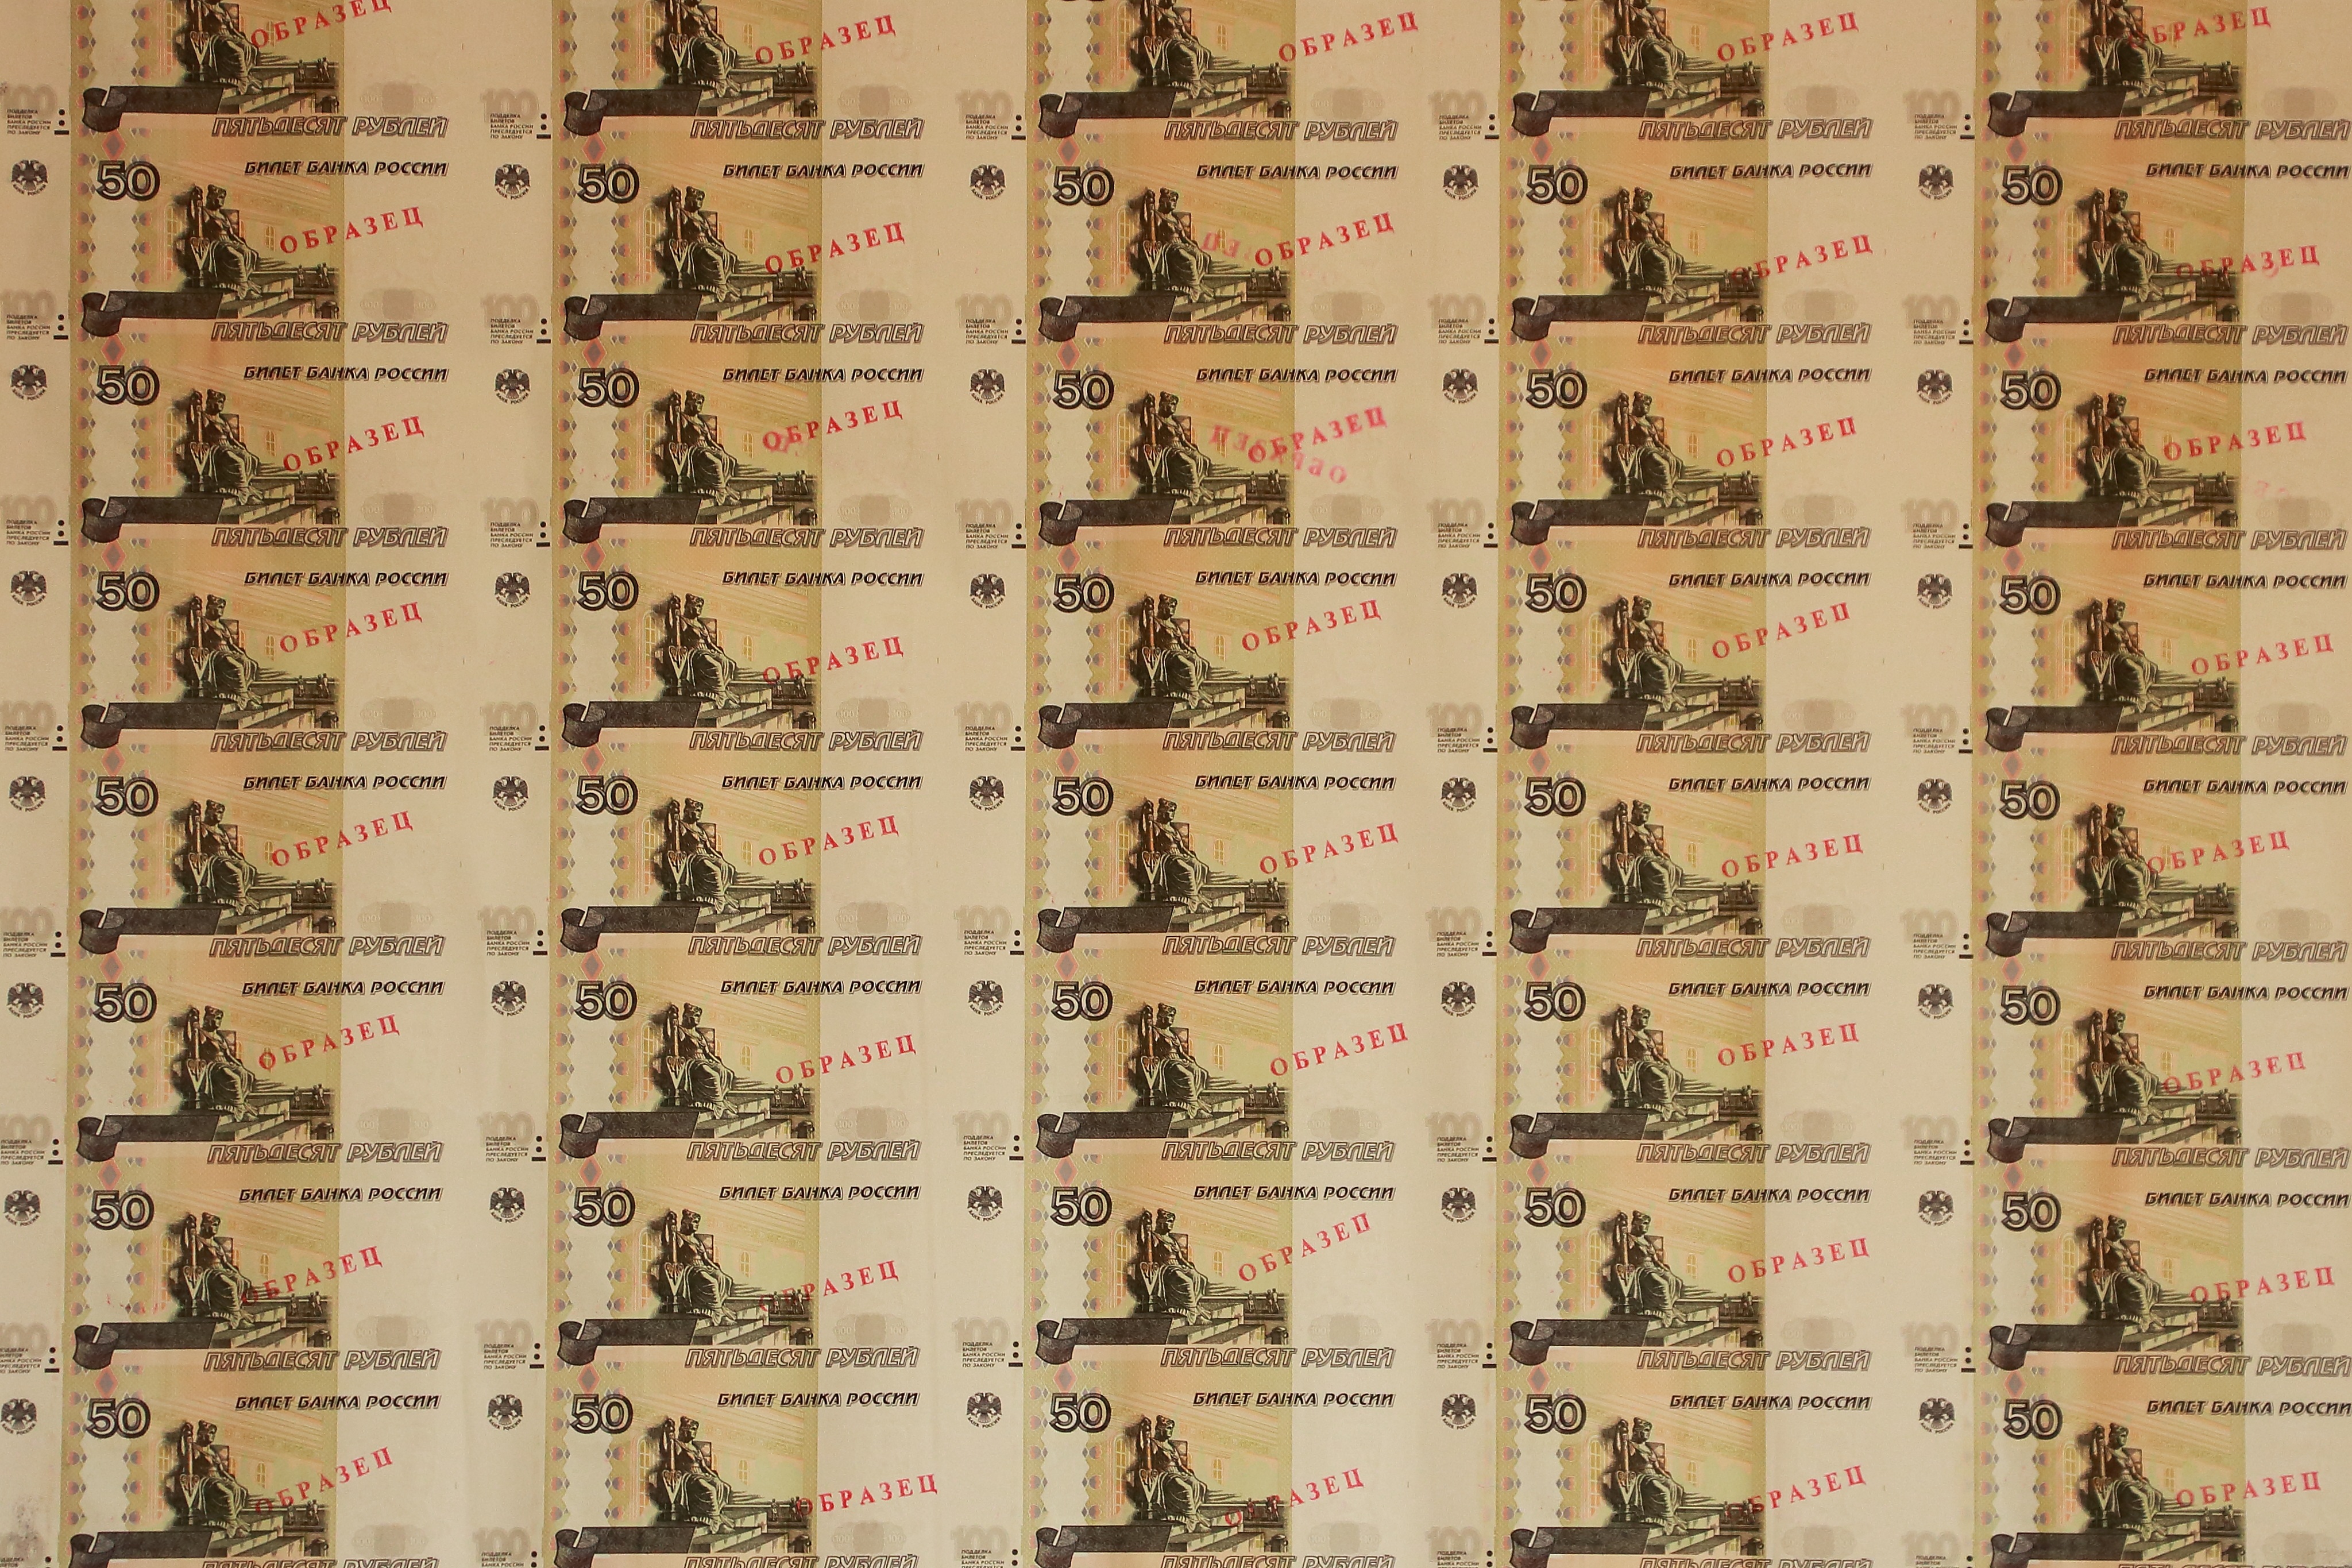
pattern, money, art, design, currency, cash and cash equivalents, ruble, flooring, bank note, print bow